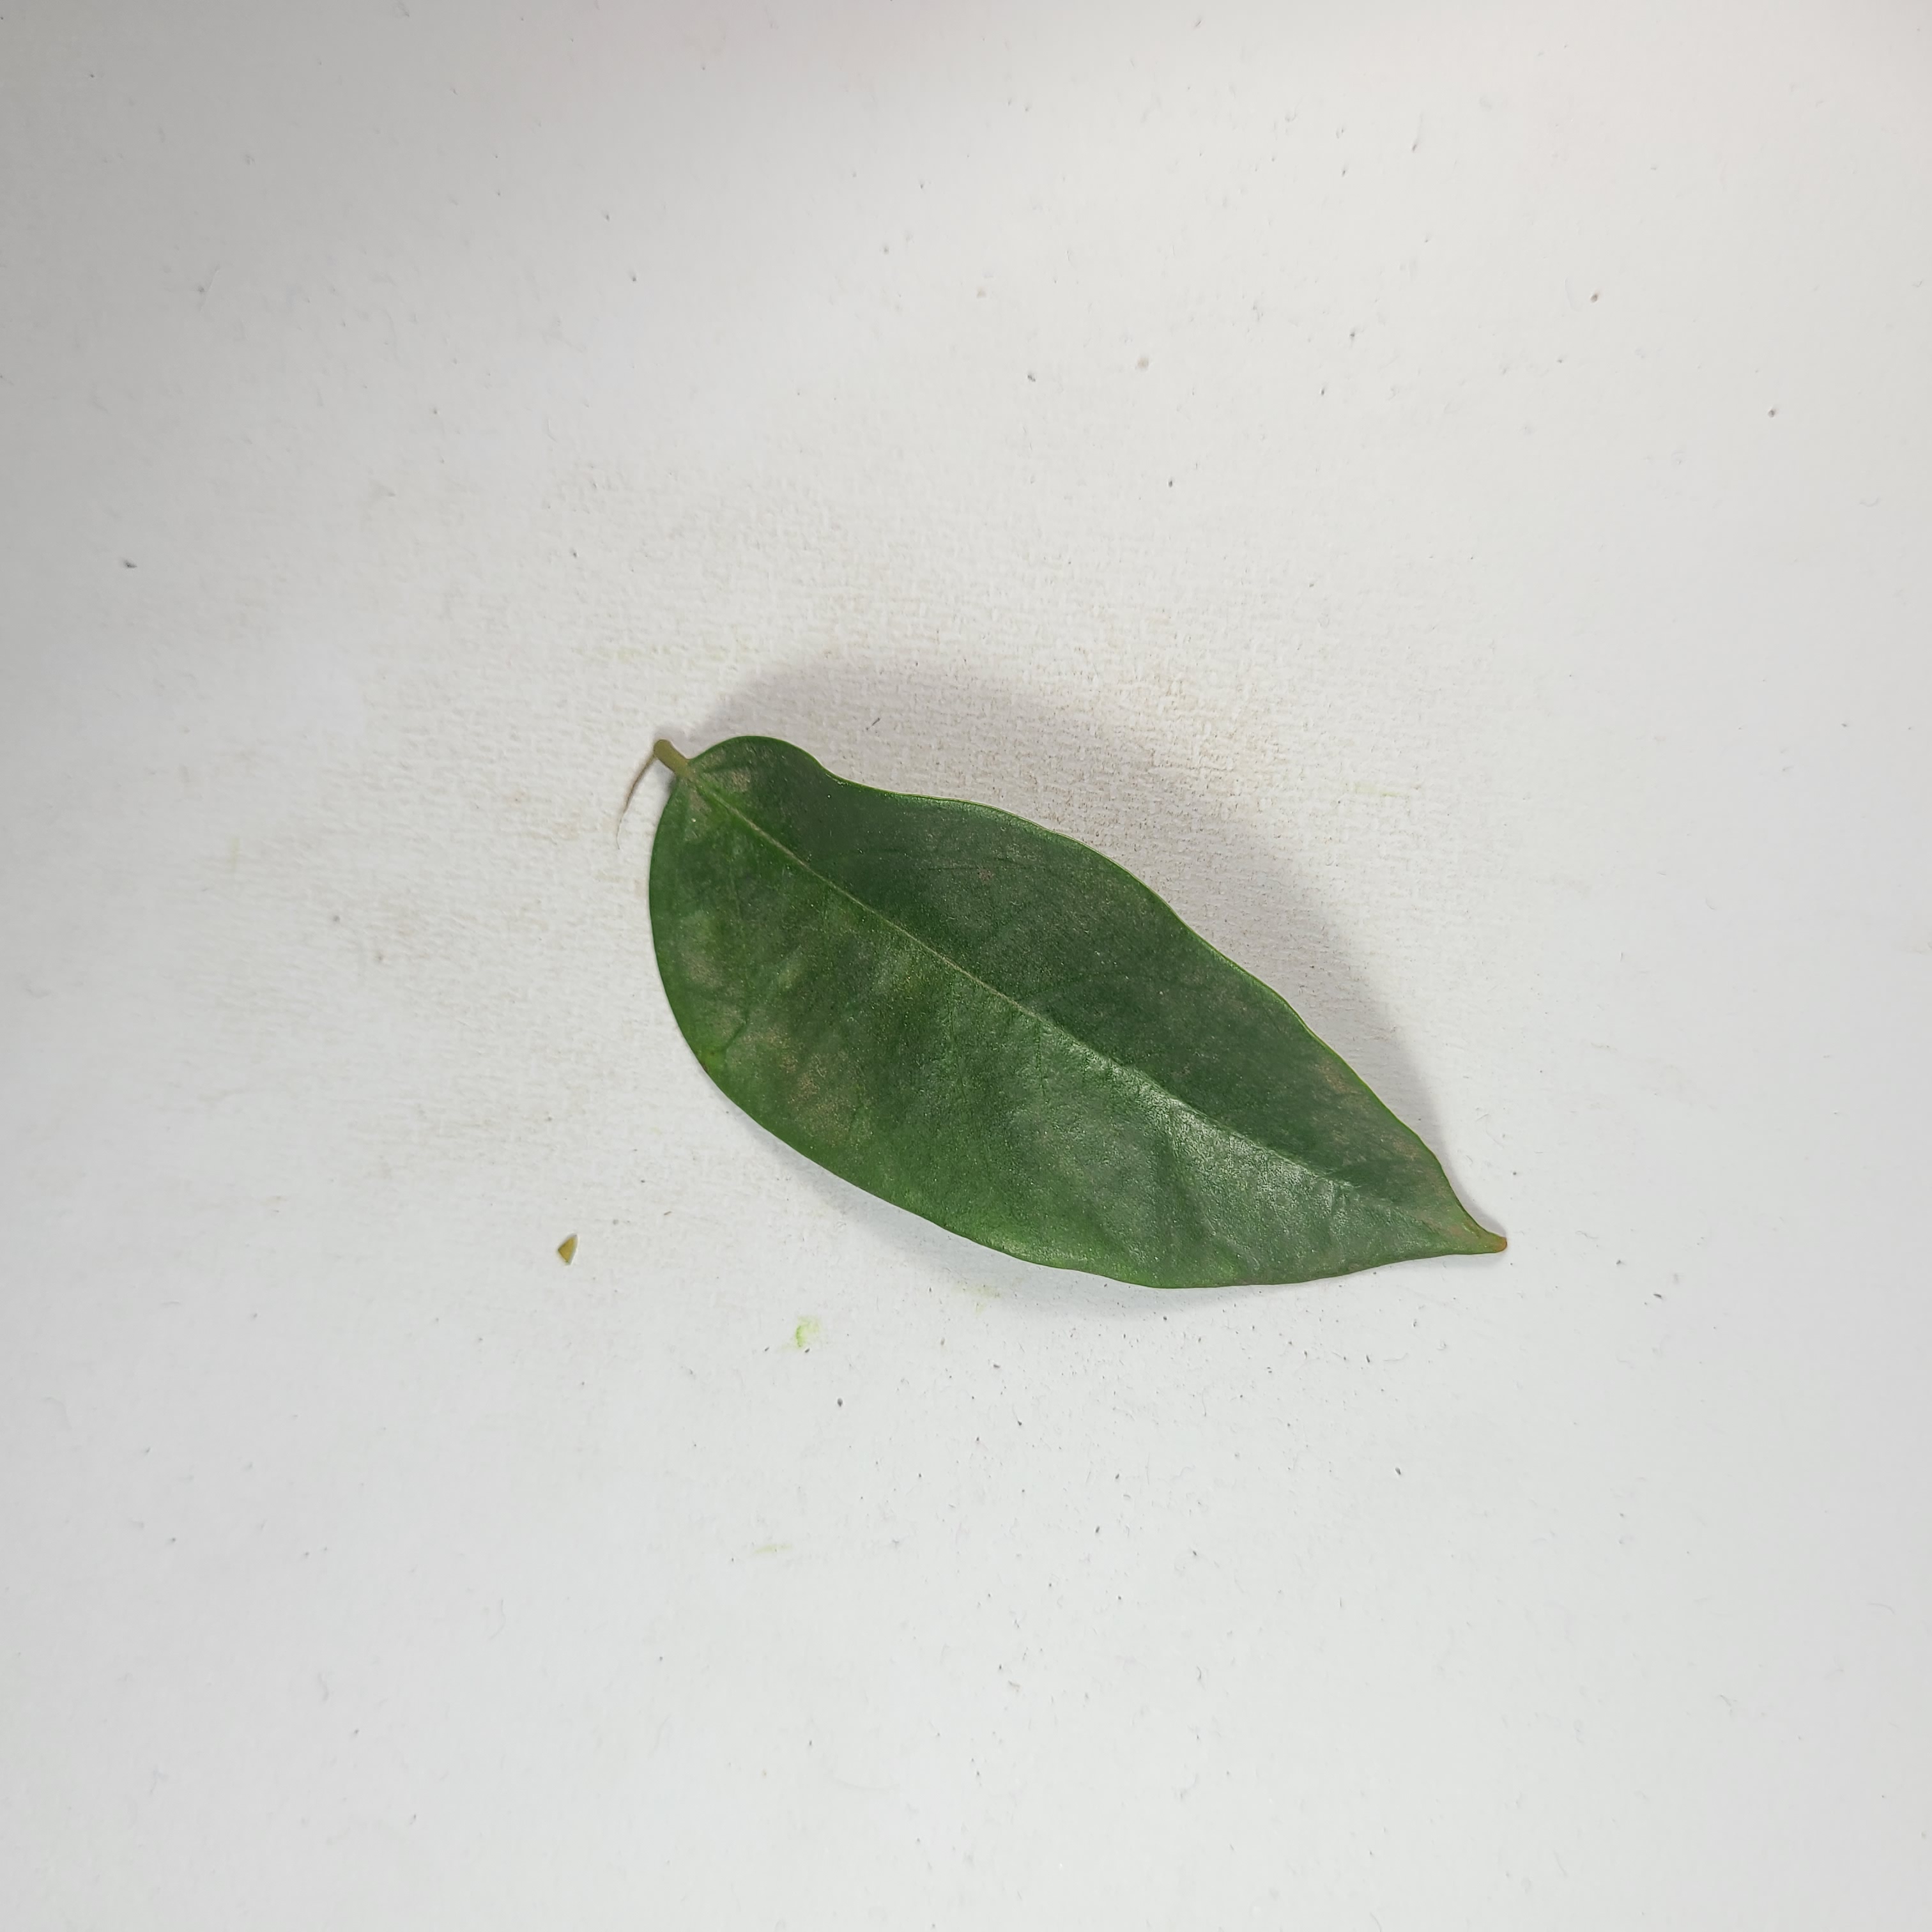
Label: Healthy Leaves